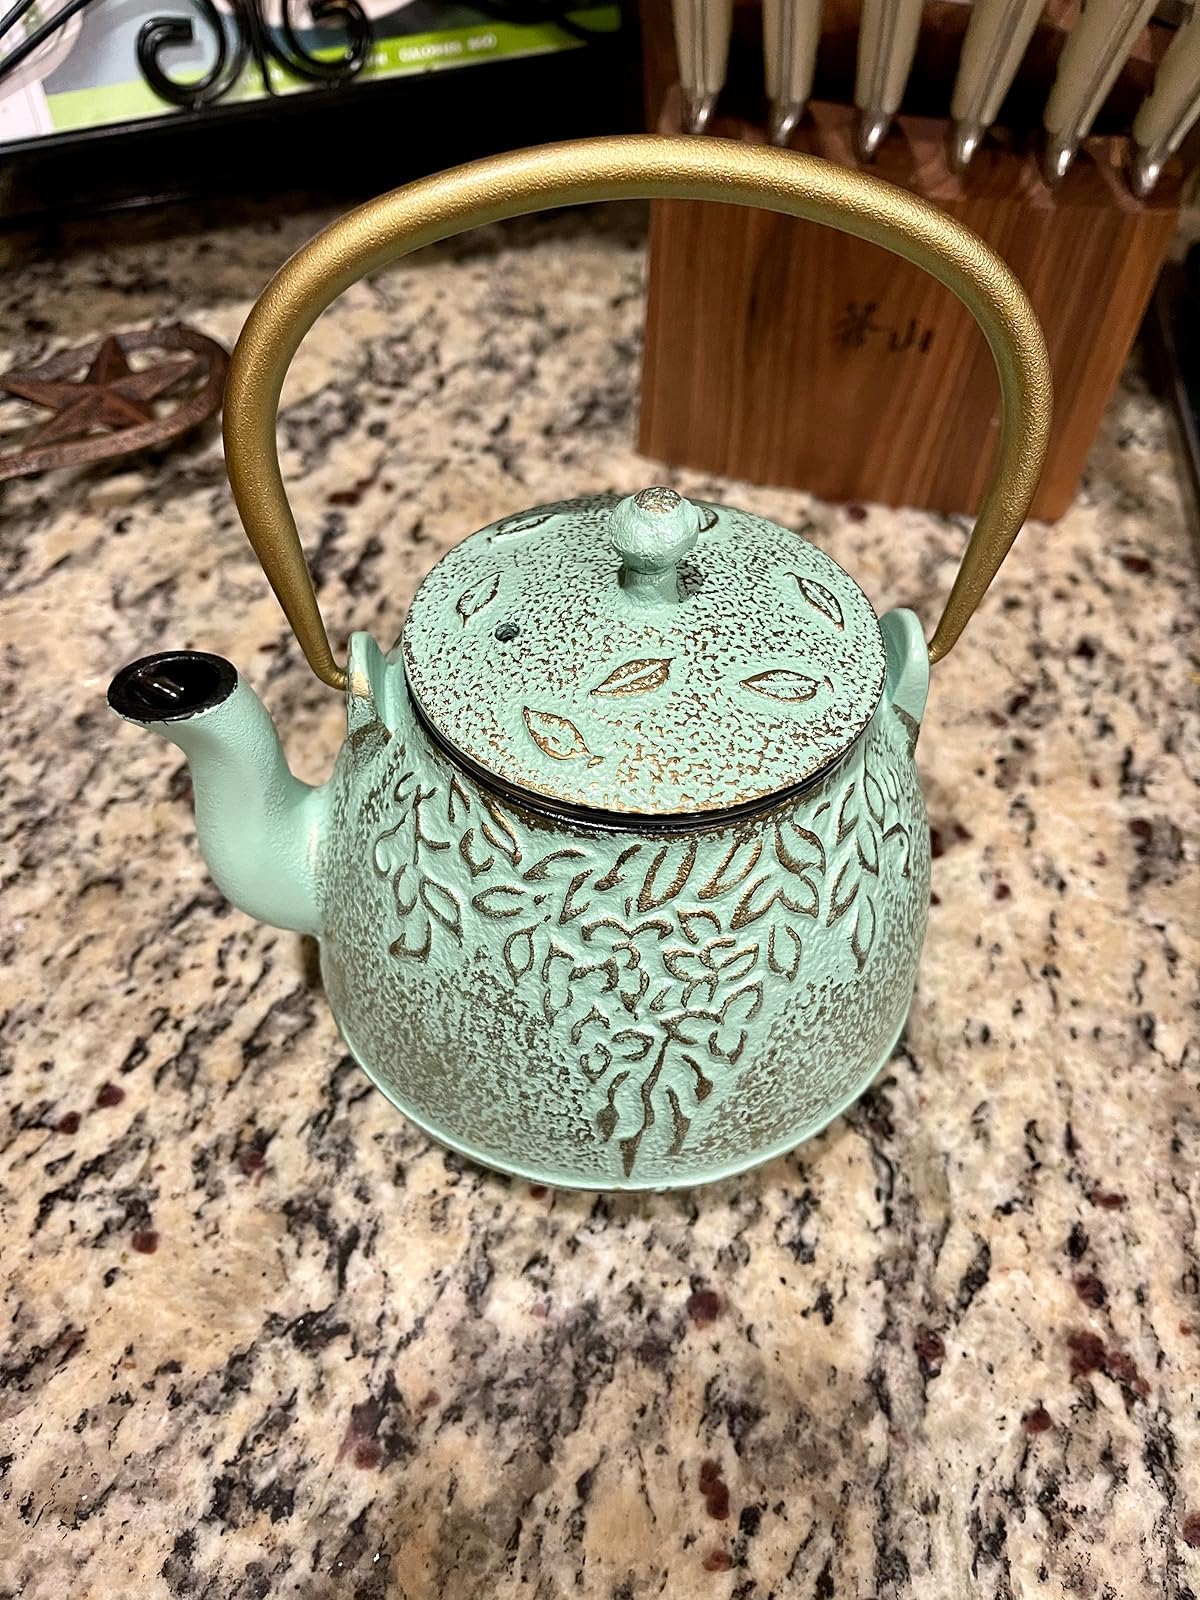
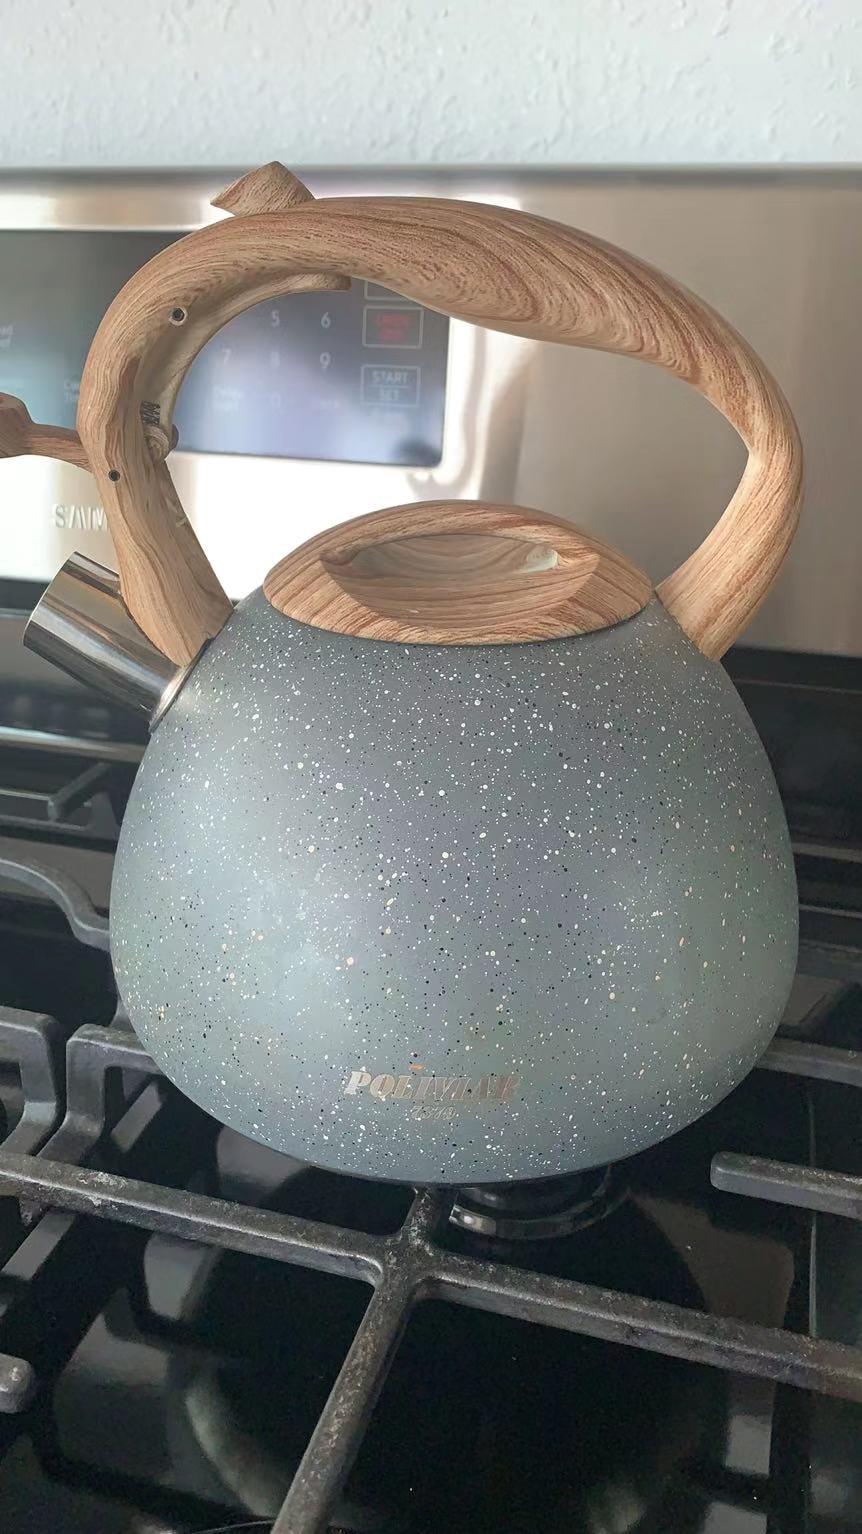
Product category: items_kettle
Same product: no